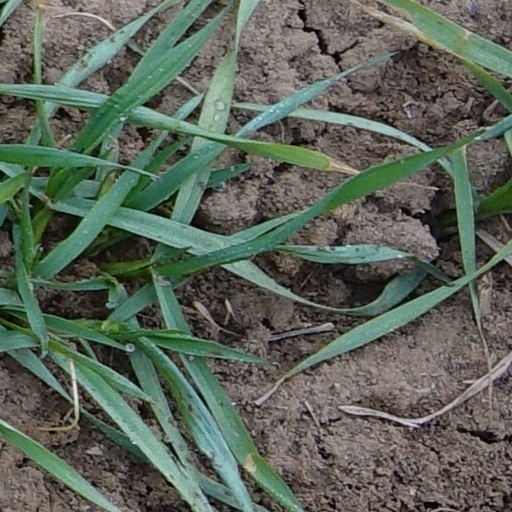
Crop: wheat